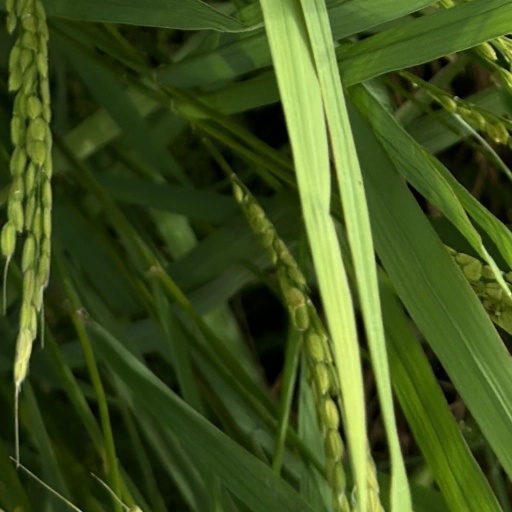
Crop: rice